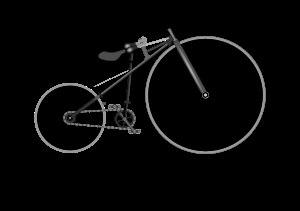
Une bicyclette, ou un vélo, est un véhicule terrestre à propulsion humaine entrant dans la catégorie des cycles et composé de deux roues alignées, qui lui donnent son nom. La force motrice est fournie par son conducteur, en position le plus souvent assise, par l'intermédiaire de deux pédales entraînant la roue arrière par une chaîne à rouleaux.